Women in Church history

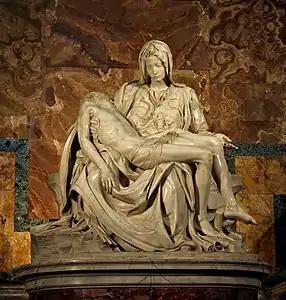
Michelangelo's Pietà

The Reformation swept through Europe during the 16th Century. The excommunication of Protestants by leaders of the Roman Catholic Church ended centuries of unity among Western Christendom. The refusal of Pope Clement VI to grant an annulment in the marriage of King Henry VIII to Catherine of Aragon saw Henry establish himself as supreme governor of the church in England. Mary I of England, was his eldest daughter. She succeeded the throne and executed her Protestant half-sister Lady Jane Grey who has been called the "Nine Day Queen". Mary was the daughter of Catherine of Aragon, and thus remained loyal to Rome and sought to restore the Roman Church in England. Her re-establishment of Roman Catholicism was reversed after her death in 1558 by her successor and younger half-sister, Elizabeth I. Rivalry emerged between Elizabeth and the Catholic Mary Queen of Scots, finally settled with the execution of Mary in 1587. The religion of an heir or monarch's spouse complicated intermarriage between royal houses through coming centuries.